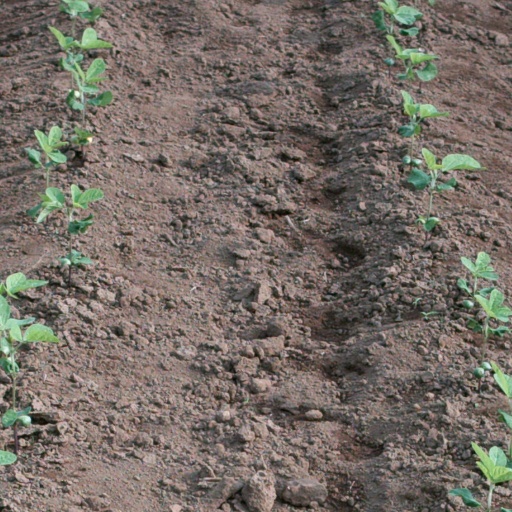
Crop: soybean